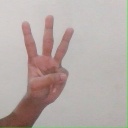
अक्षर: व